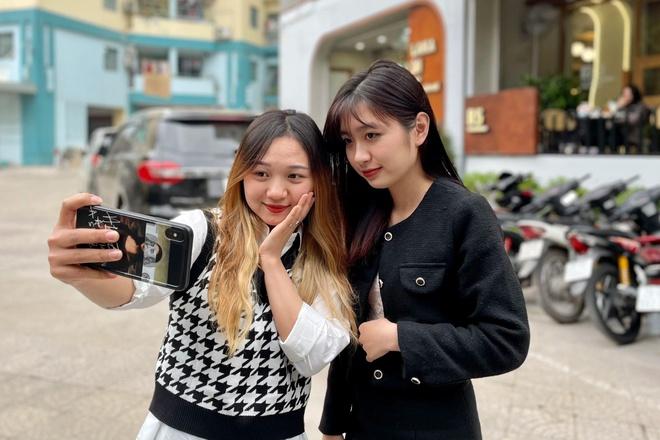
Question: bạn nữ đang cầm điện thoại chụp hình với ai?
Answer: với bạn nữ mặc áo đen đứng kế bên